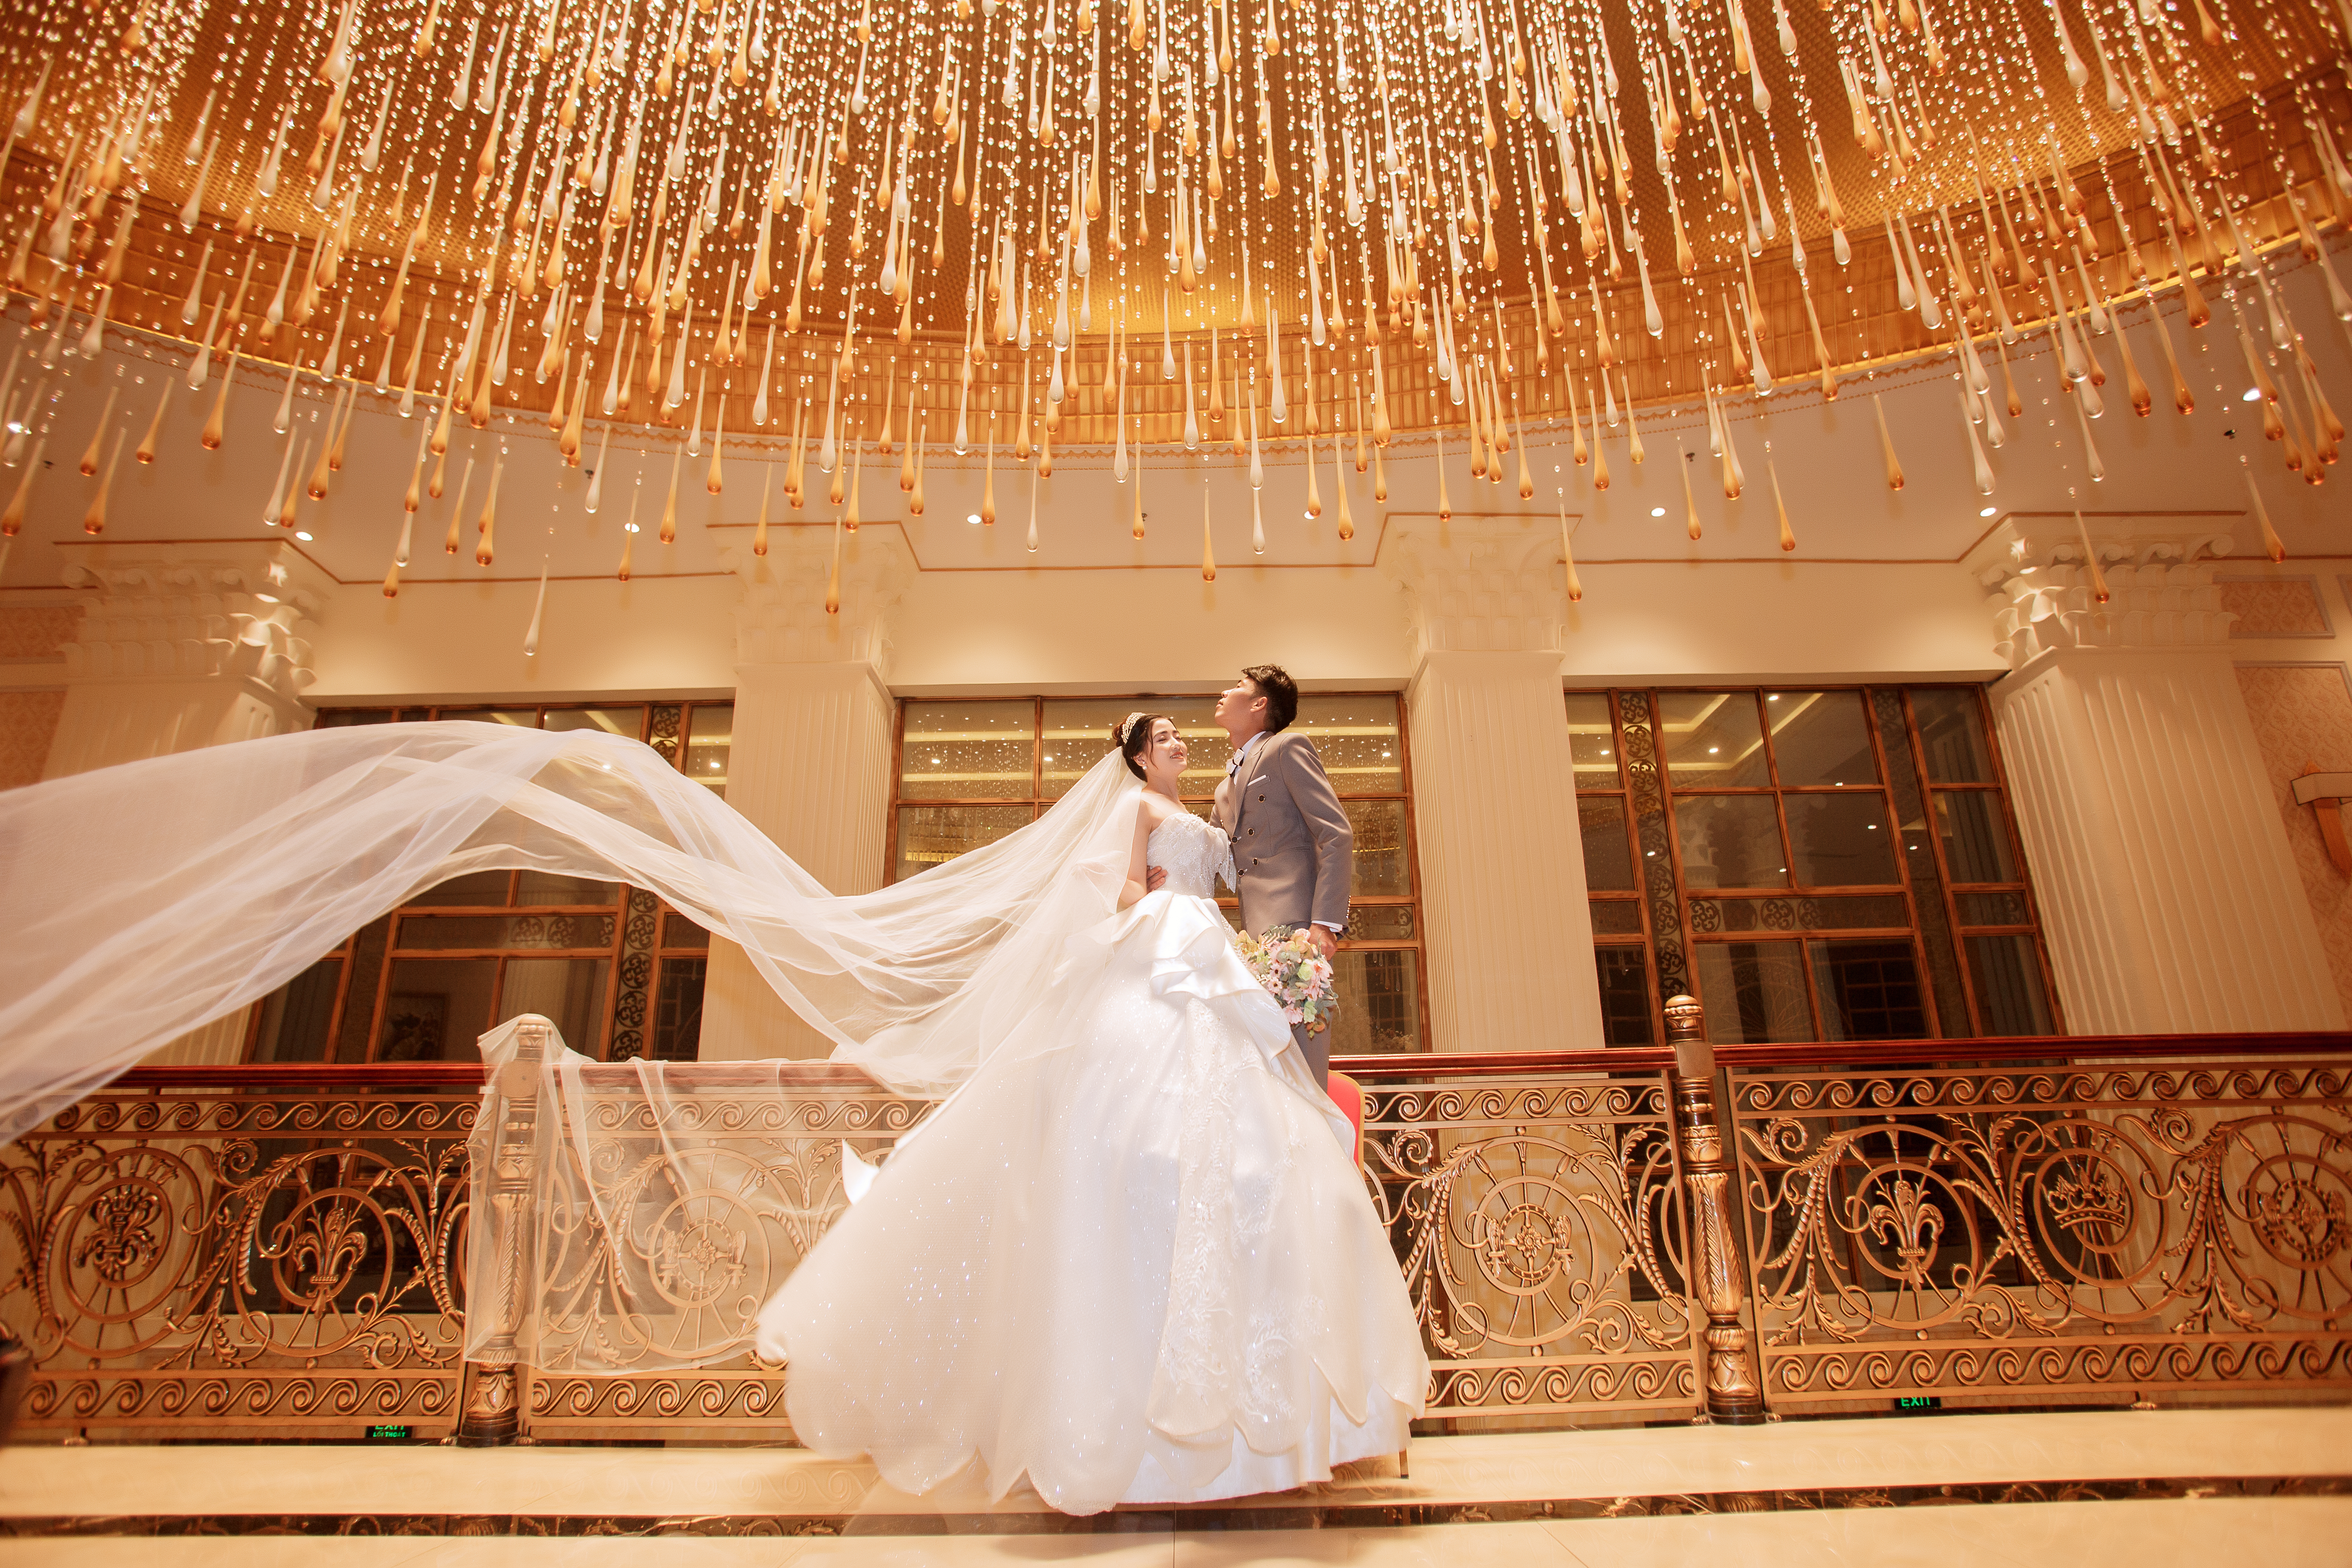
wedding, clothing, wedding dress, photograph, bride, dress, bridal clothing, decoration, flash photography, gown, architecture, happy, gesture, bridal veil, wedding ceremony supply, bridal party dress, suit, veil, bridal accessory, formal wear, event, marriage, function hall, house, tradition, fashion accessory, fun, ceremony, stock photography, ceiling, landscape, wedding reception, romance, chandelier, love, light fixture, haute couture, floral design, arch, plantation, flooring, tuxedo, headpiece, bouquet, chapel, entertainment